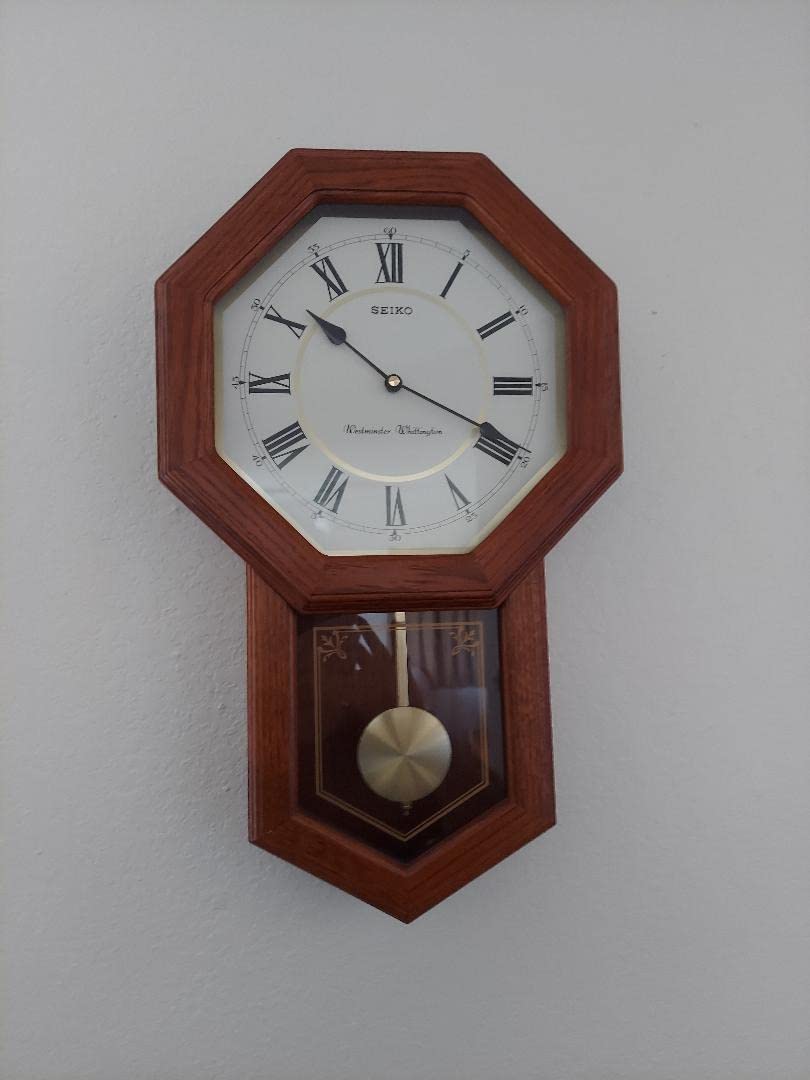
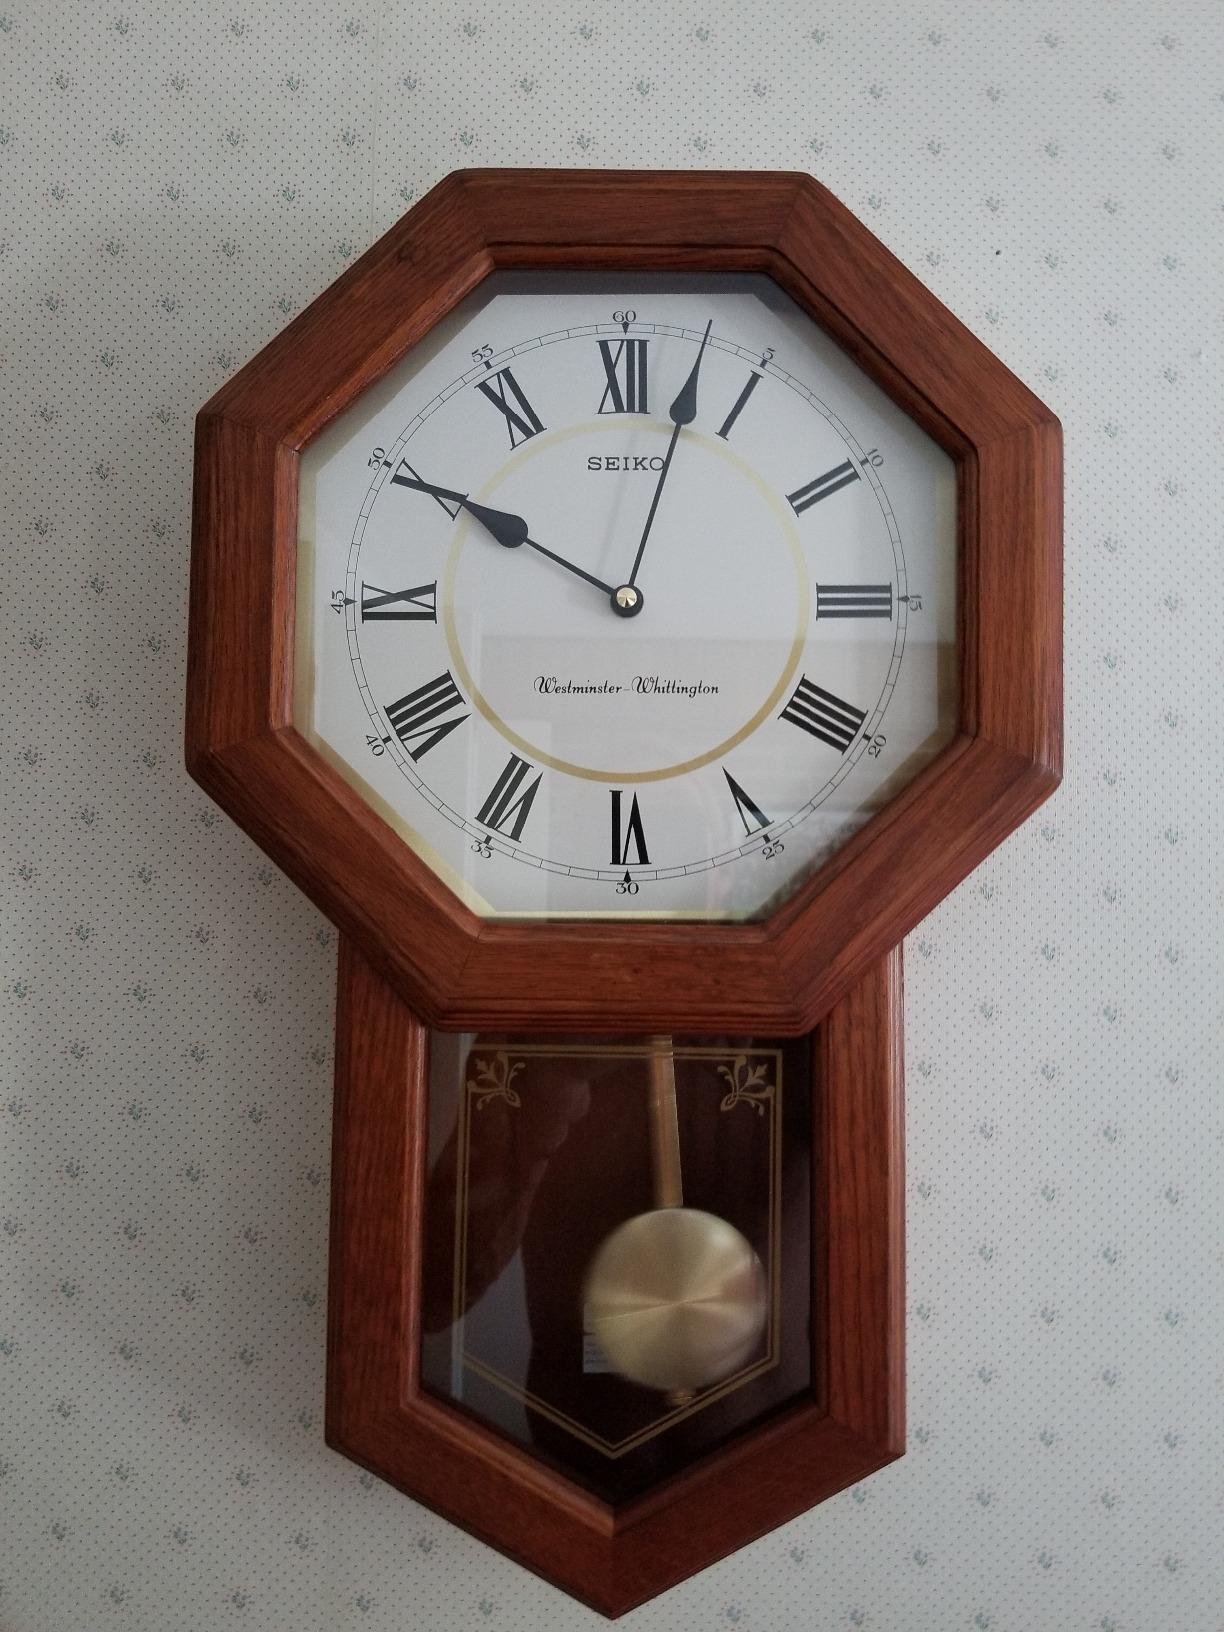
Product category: clock
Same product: yes